Srujan Lokesh

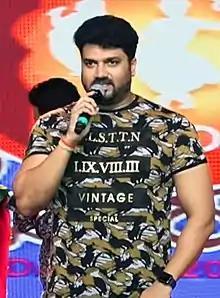
Srujan Lokesh (2019)

Srujan Lokesh (born 28 June 1980) is an Indian actor, television presenter, radio presenter and producer who mainly works in the Kannada film industry.